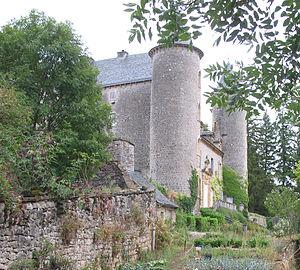
Château de Recoules à Recoules-Prévinquières, dans l'Aveyron.
Recoules-Prévinquières est une ancienne commune française située dans le département de l'Aveyron, en région Occitanie, devenue, le 1ᵉʳ janvier 2016, une commune déléguée de la commune nouvelle du Sévérac-d'Aveyron.
Le château de Recoules est situé à Recoules-Prévinquières dans l'Aveyron, en bordure de l'Olip.